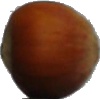
Label: Nut Forest 1